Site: brandenburg
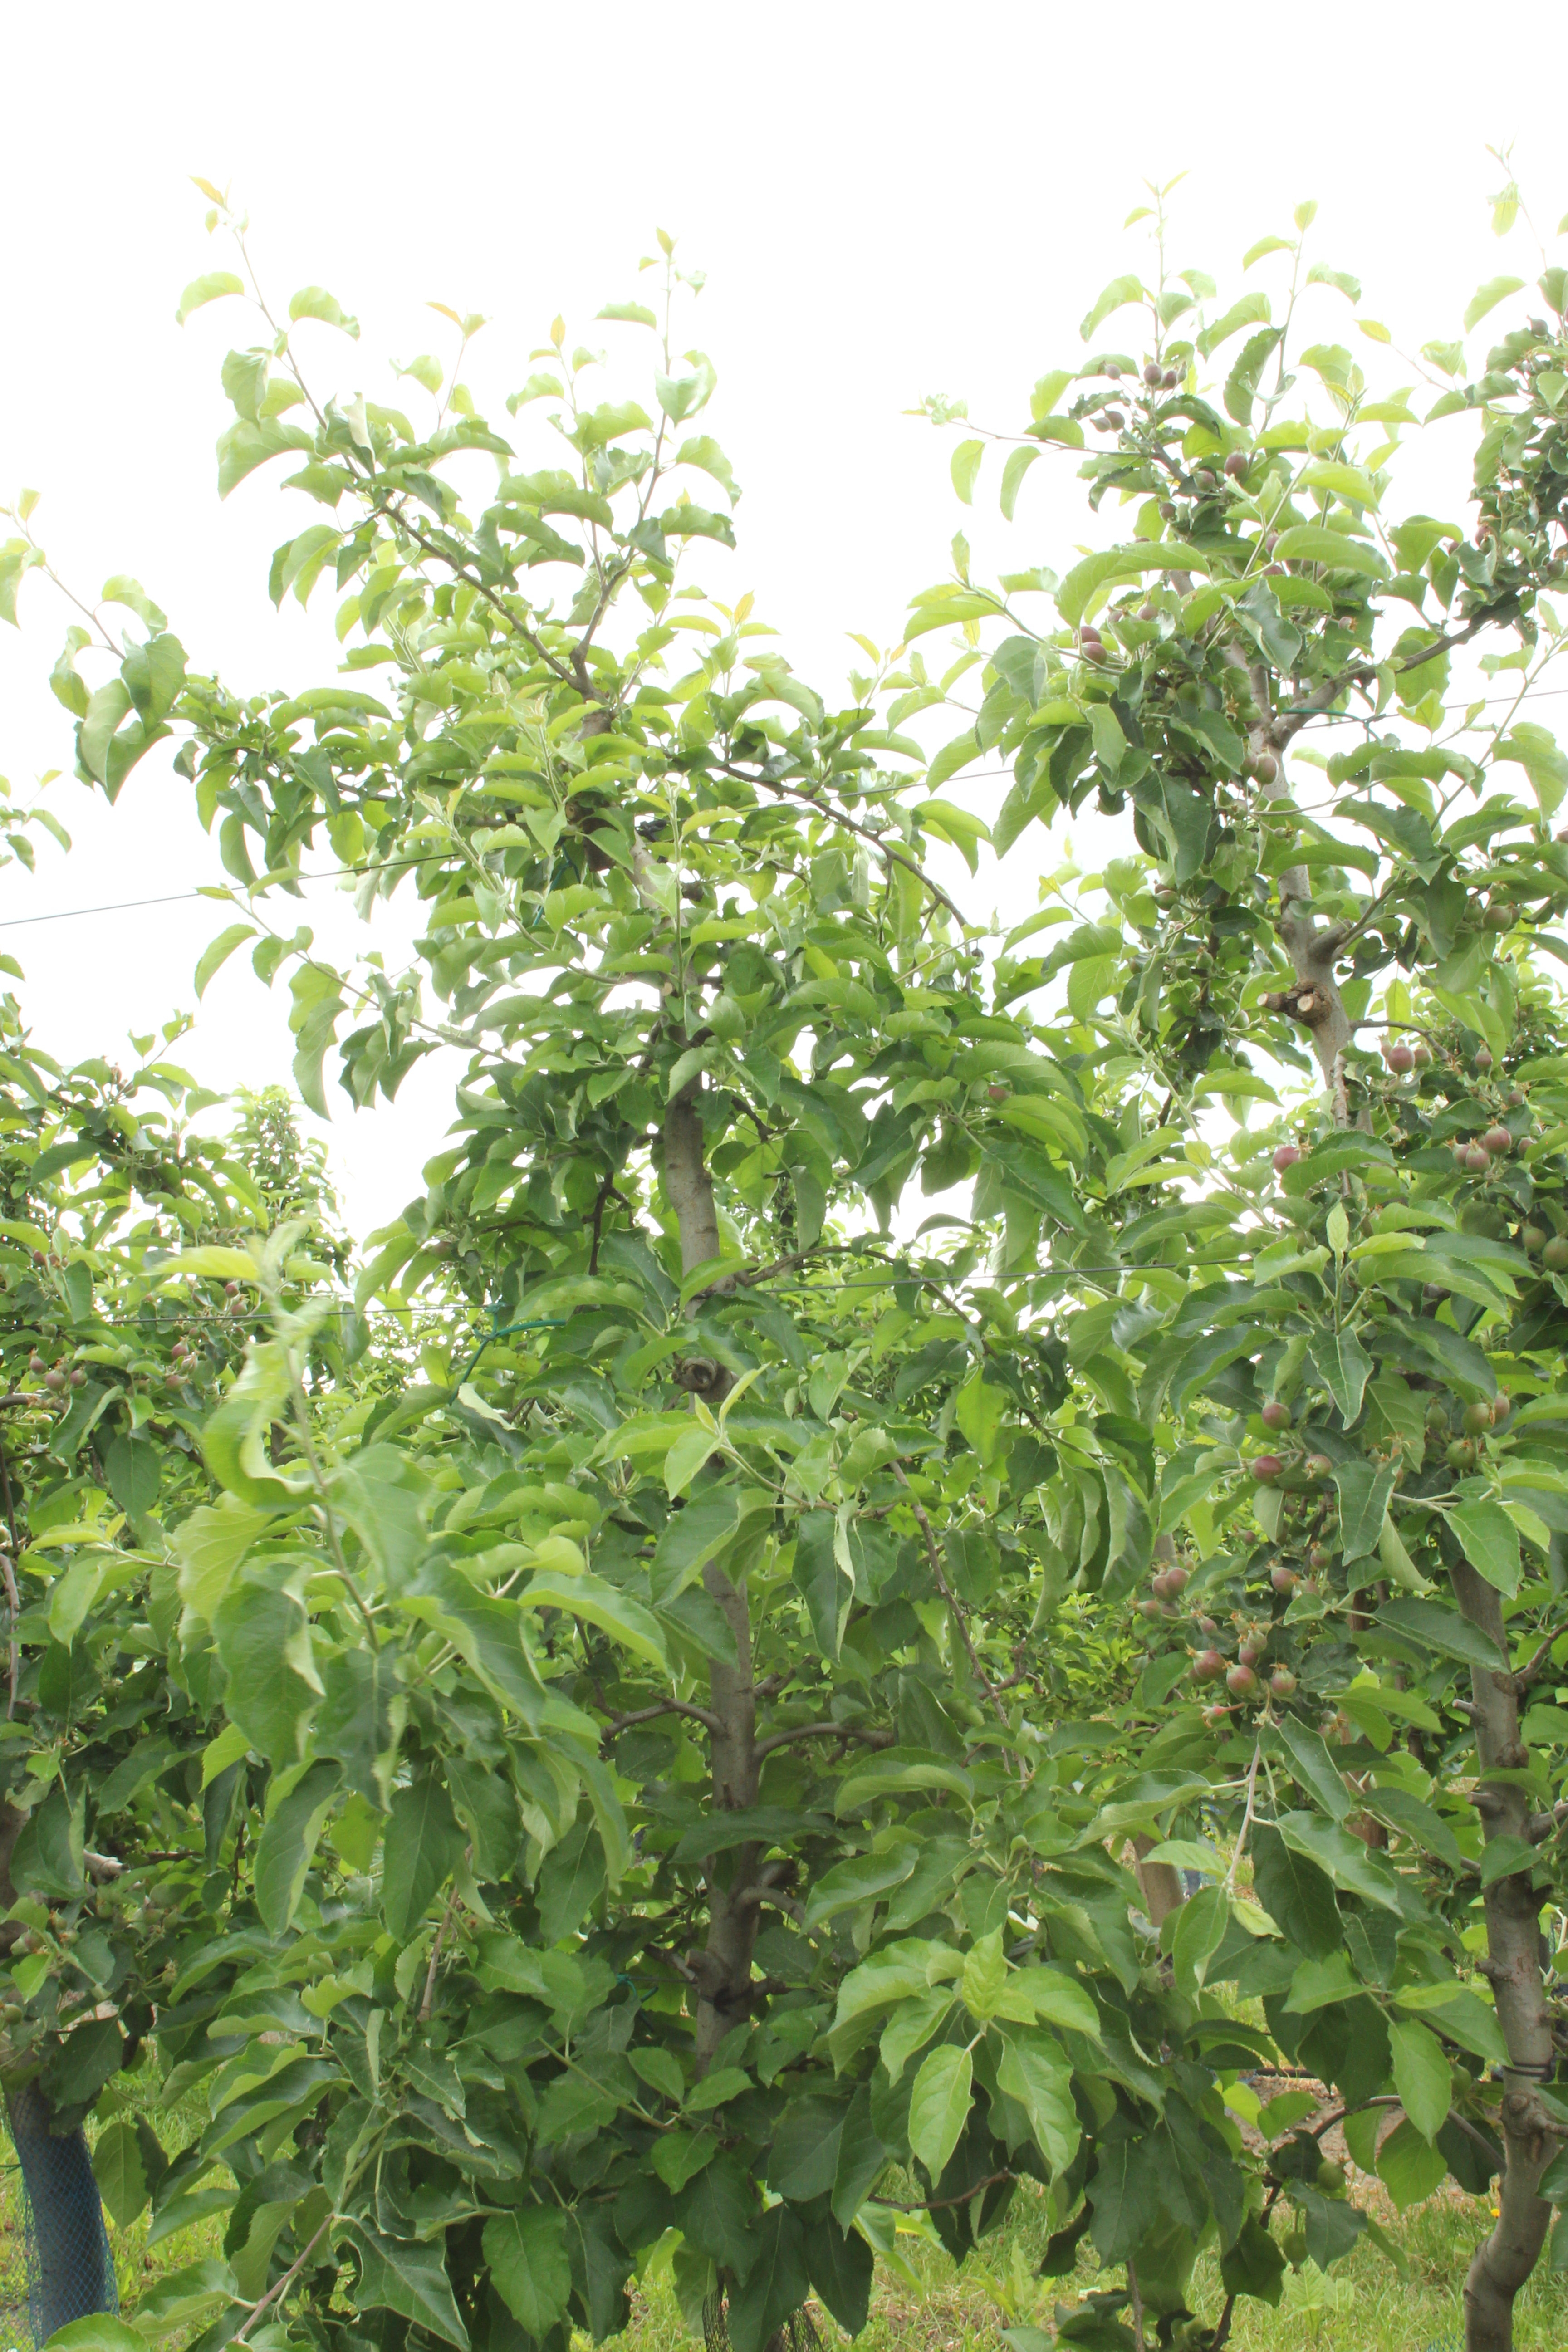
Growth stage (BBCH 72): Development of fruit